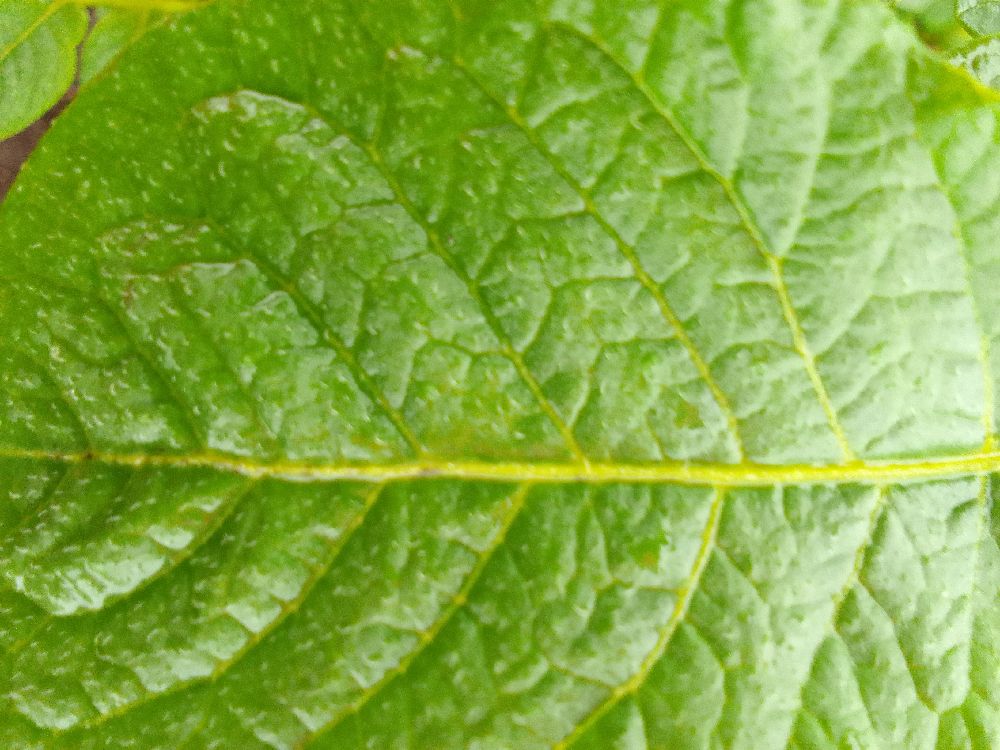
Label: Healthy